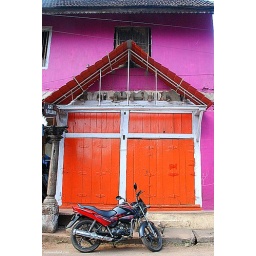
Wonderful doors and windows in the old section of Kochin